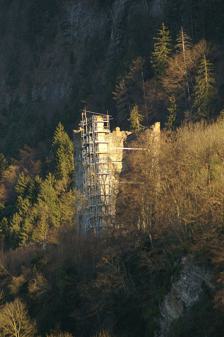
Building: Burgruine Neu-Montfort
Country: Austria
Year built: 1319
Burgruine Neu-Montfort Vorarlberg, Austria Type Castle Site history Built 1311 - 1319 Burgruine Neu-Montfort is a castle in Vorarlberg , Austria . Burgruine Neu-Montfort is 513 metres (1,683 ft) above sea level. See also List of castles in Austria References